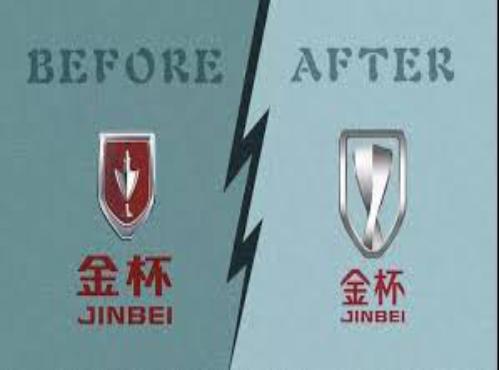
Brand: jinbei
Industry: Transportation